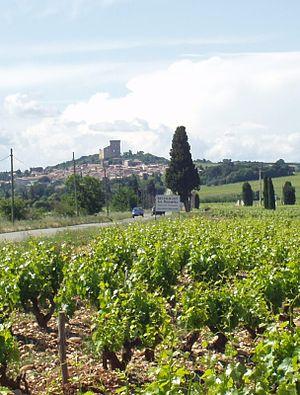
Le châteauneuf-du-pape est un vin d'appellation d'origine contrôlée produit sur les communes de Châteauneuf-du-Pape, d'Orange, de Bédarrides, de Sorgues et de Courthézon, en Vaucluse.
Les vins des papes d'Avignon sont ceux que les neuf pontifes qui choisirent cette cité comme résidence choisirent pour approvisionner leur table et celles de la Cour pontificale. En effet, au début du XIVᵉ siècle, pour fuir la lutte entre Guelfes et Gibelins, la papauté délaissa Rome et s’installa sur les rives du Rhône à Avignon. Pour certains, comme Pétrarque, commença dès lors l’exil de Babylone et le poète vauclusien n’eut pas de termes assez vifs pour décrire Avignon, sentine de tous les vices.